Al-Zahrawi

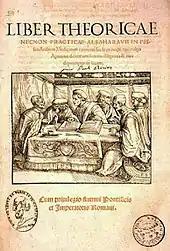
Frontispiece of the Latin translation of al-Zahrawi's "Kitab al-Tasrif"

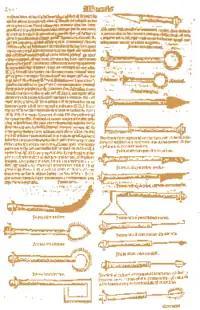
Page from a 1531 Latin translation by Peter Argellata of Al-Zahrawi's treatise on surgical and medical instruments

Al-Zahrawi's thirty-volume medical encyclopedia, "Kitāb al-Taṣrīf", completed in the year 1000, covered a broad range of medical topics, including on surgery, medicine, orthopaedics, ophthalmology, pharmacology, nutrition, dentistry, childbirth, and pathology.